Platine War

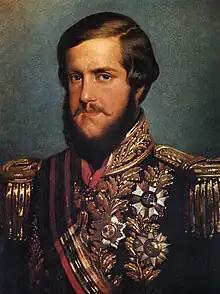
Emperor Dom Pedro II around the time of the Platine War

By the middle of the 19th century, the Empire of Brazil was the richest and most powerful nation in Latin America. It thrived under democratic institutions and a constitutional monarchy and prided itself on the absence of "caudillos", dictators and "coups d'état" which were common across the rest of the continent. During the minority of emperor Pedro II, which led to the regency period in the 1830s, however, there had been several internal rebellions driven by local disputes for power within a few provinces. One of these, the Ragamuffin War, had been led by Gonçalves, as noted above.